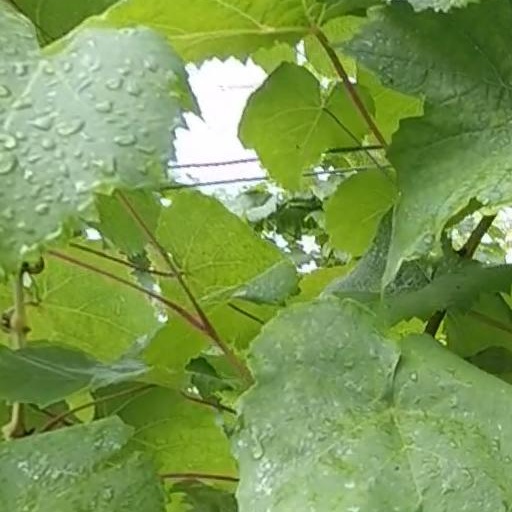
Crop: grape